Cocteau Twins

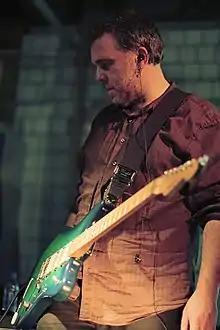
Guitarist Robin Guthrie performing in 2008

The former members of Cocteau Twins have remained active musically in the years since the band's demise. In addition to forming Bella Union, Guthrie and Raymonde have produced releases from new bands signed to that label.